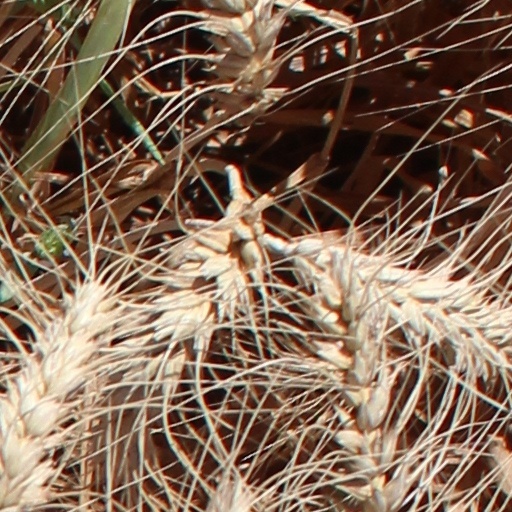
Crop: wheat